Elephant Rock (Italy)

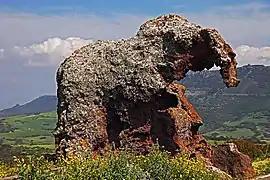
Roccia dell'Elefante

The Elephant's Rock is a large boulder of trachyte and andesite, eroded by the atmospheric agents that gave it the shape of an elephant. It is about high.